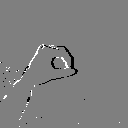
ASL letter: o